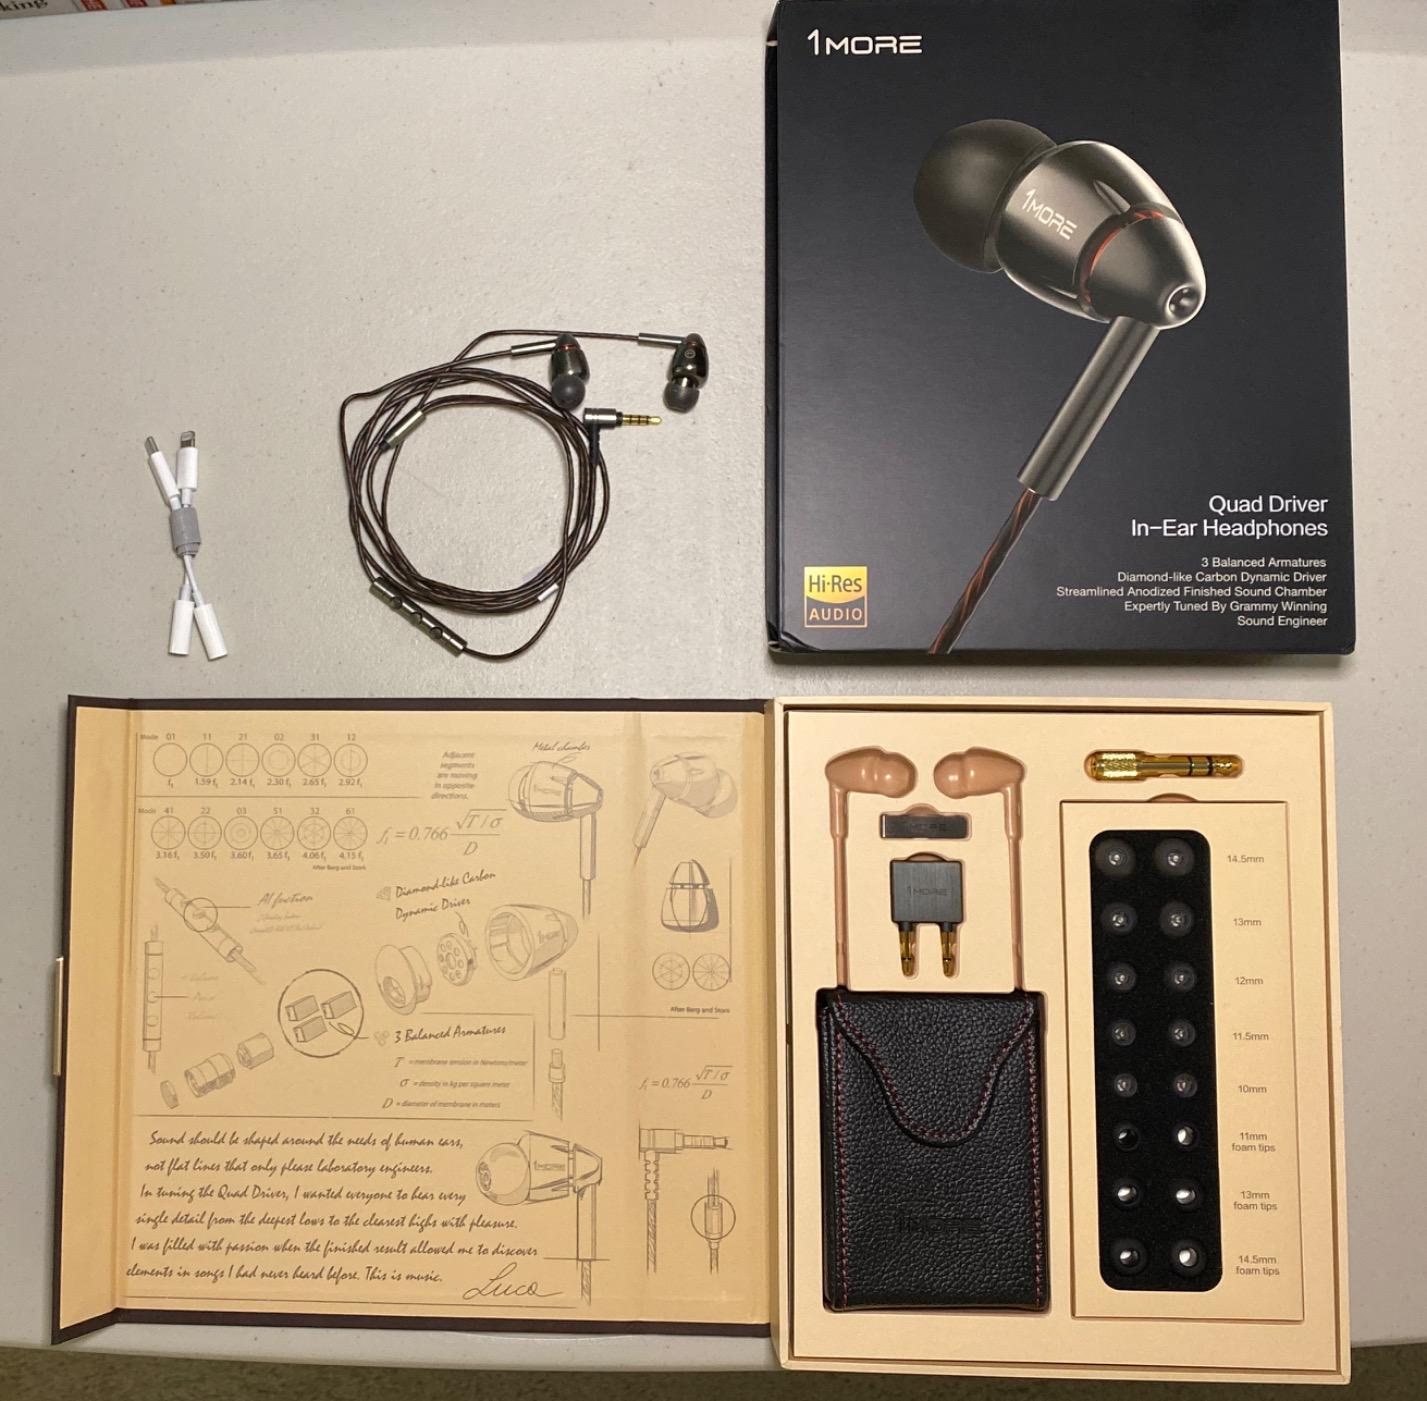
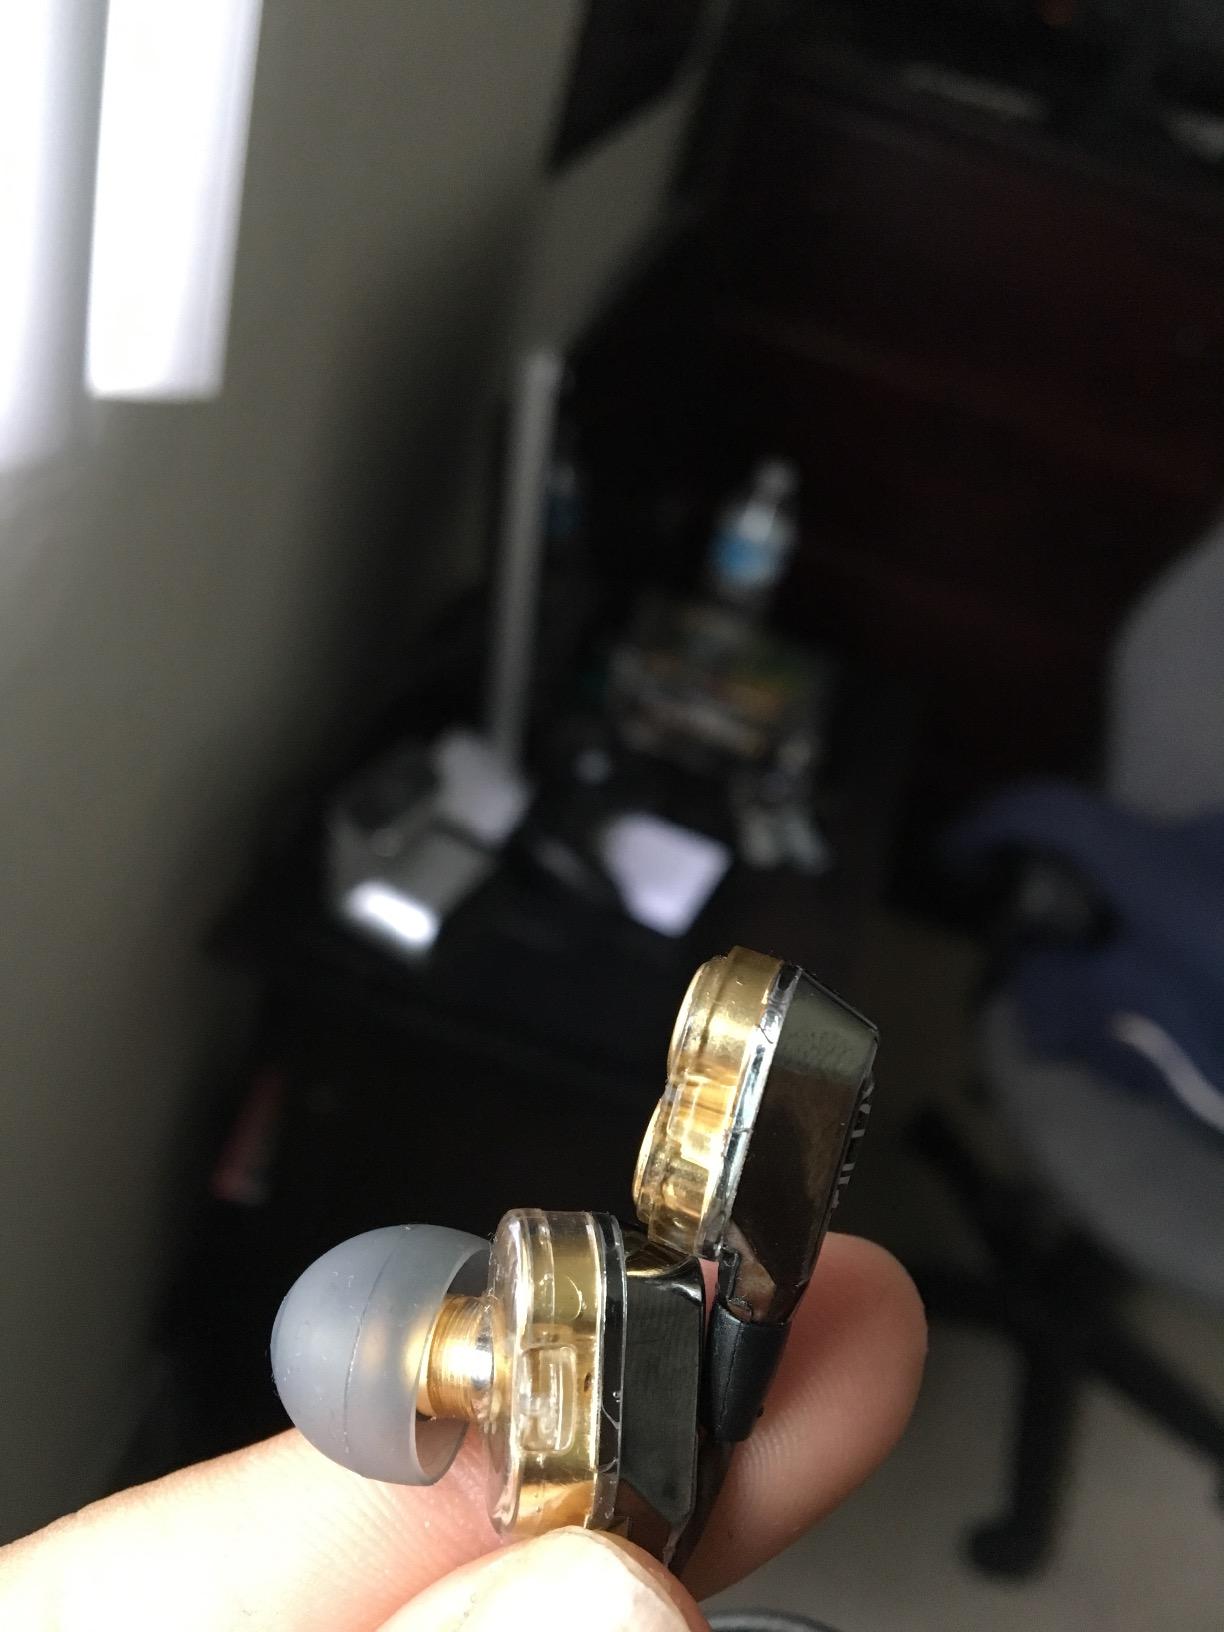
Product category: headphones
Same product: no